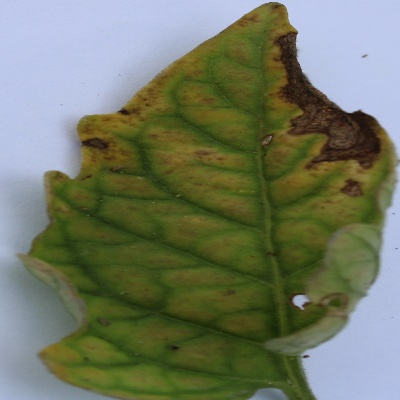
Crop: Tomato
Condition: verticulium wilt